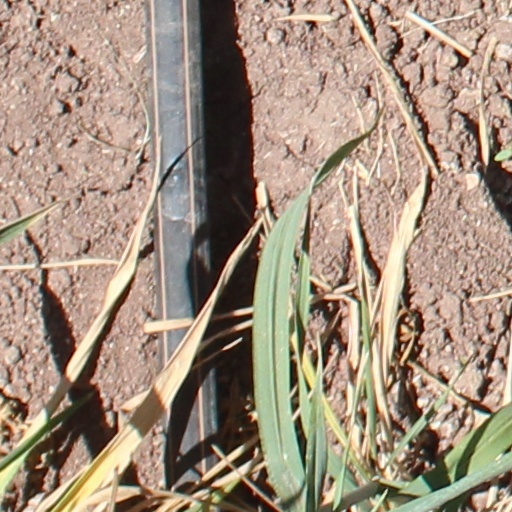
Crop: wheat